Coleen Rowley

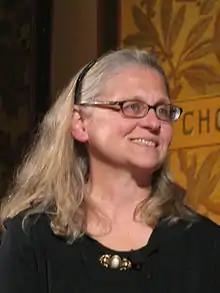
At Georgetown University, 2014

Coleen Rowley (born December 20, 1954) is an American former FBI special agent and whistleblower. Rowley is well known for testifying as to concerns regarding the FBI ignoring information of a suspected terrorist during 9/11, which led to a two-year investigation by the Department of Justice.